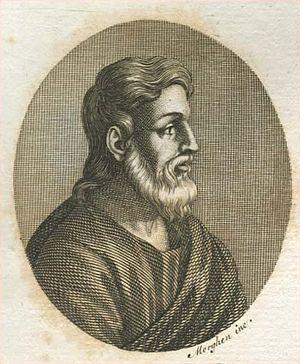
Ocellos ou Occelos de Lucanie est un philosophe pythagoricien ; sa sœur Byndaco est également pythagoricienne.